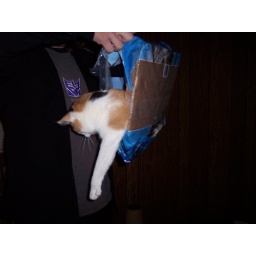
mortisse in water box